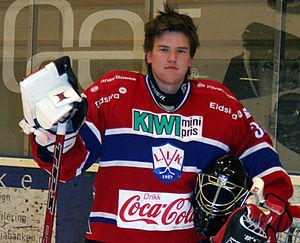
André Lysenstøen est un joueur de hockey sur glace norvégien occupant la position de gardien de but.